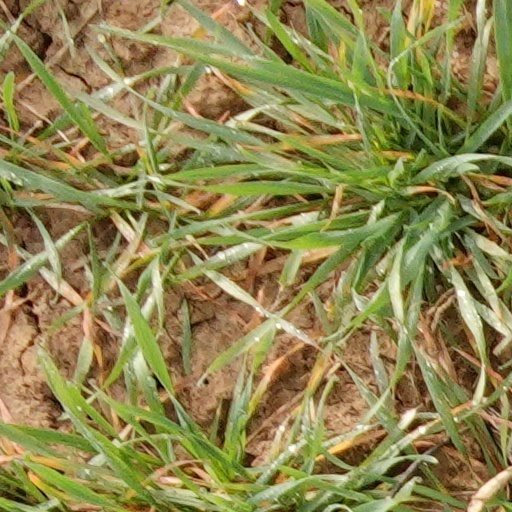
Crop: wheat